History of Clube Atlético Mineiro

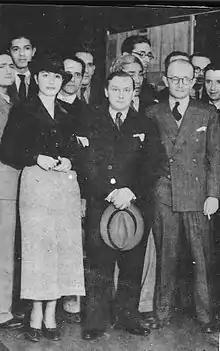
Aníbal Machado ("front, right"), a Brazilian writer, scored Atlético Mineiro's first goal.

Clube Atlético Mineiro was founded on March 25, 1908 by twenty-two students from Belo Horizonte. The founding players were: Aleixanor Alves Pereira, Antônio Antunes Filho, Augusto Soares, Benjamin Moss Filho, Carlos Marciel, Eurico Catão, Horácio Machado, Hugo Francarolli, Humberto Moreira, João Barbosa Sobrinho, José Soares Alves, Júlio Menezes Melo, Leônidas Fulgêncio, Margival Mendes Leal, Mário Hermanson Lott, Mário Neves, Mário Toledo, Raul Fracarolli and Sinval Moreira. Three other young men were not present in the founding meeting, but are also considered as founders of the club: Francisco Monteiro, Jorge Dias Pena and Mauro Brochado. The founders decided that the club's name would be "Athletico Mineiro Foot Ball Club."